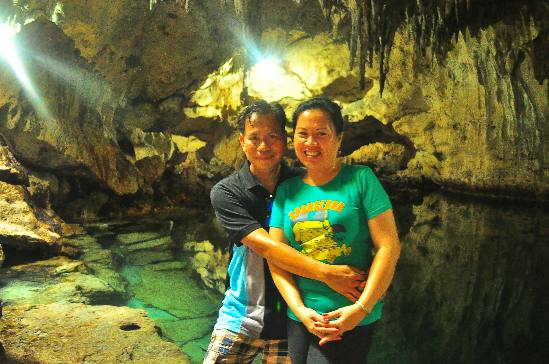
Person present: Yes